Nevin Tait

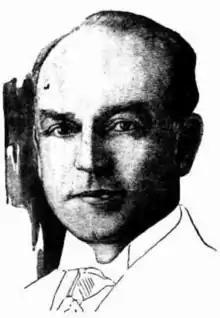
James Nevin Tait, c. 1928

James Nevin Tait (27 June 1876 – 7 March 1961) was an Australian concert promoter and film producer who often collaborated with his brothers Charles and John, and had a lengthy association with J.C. Williamson Theatre.